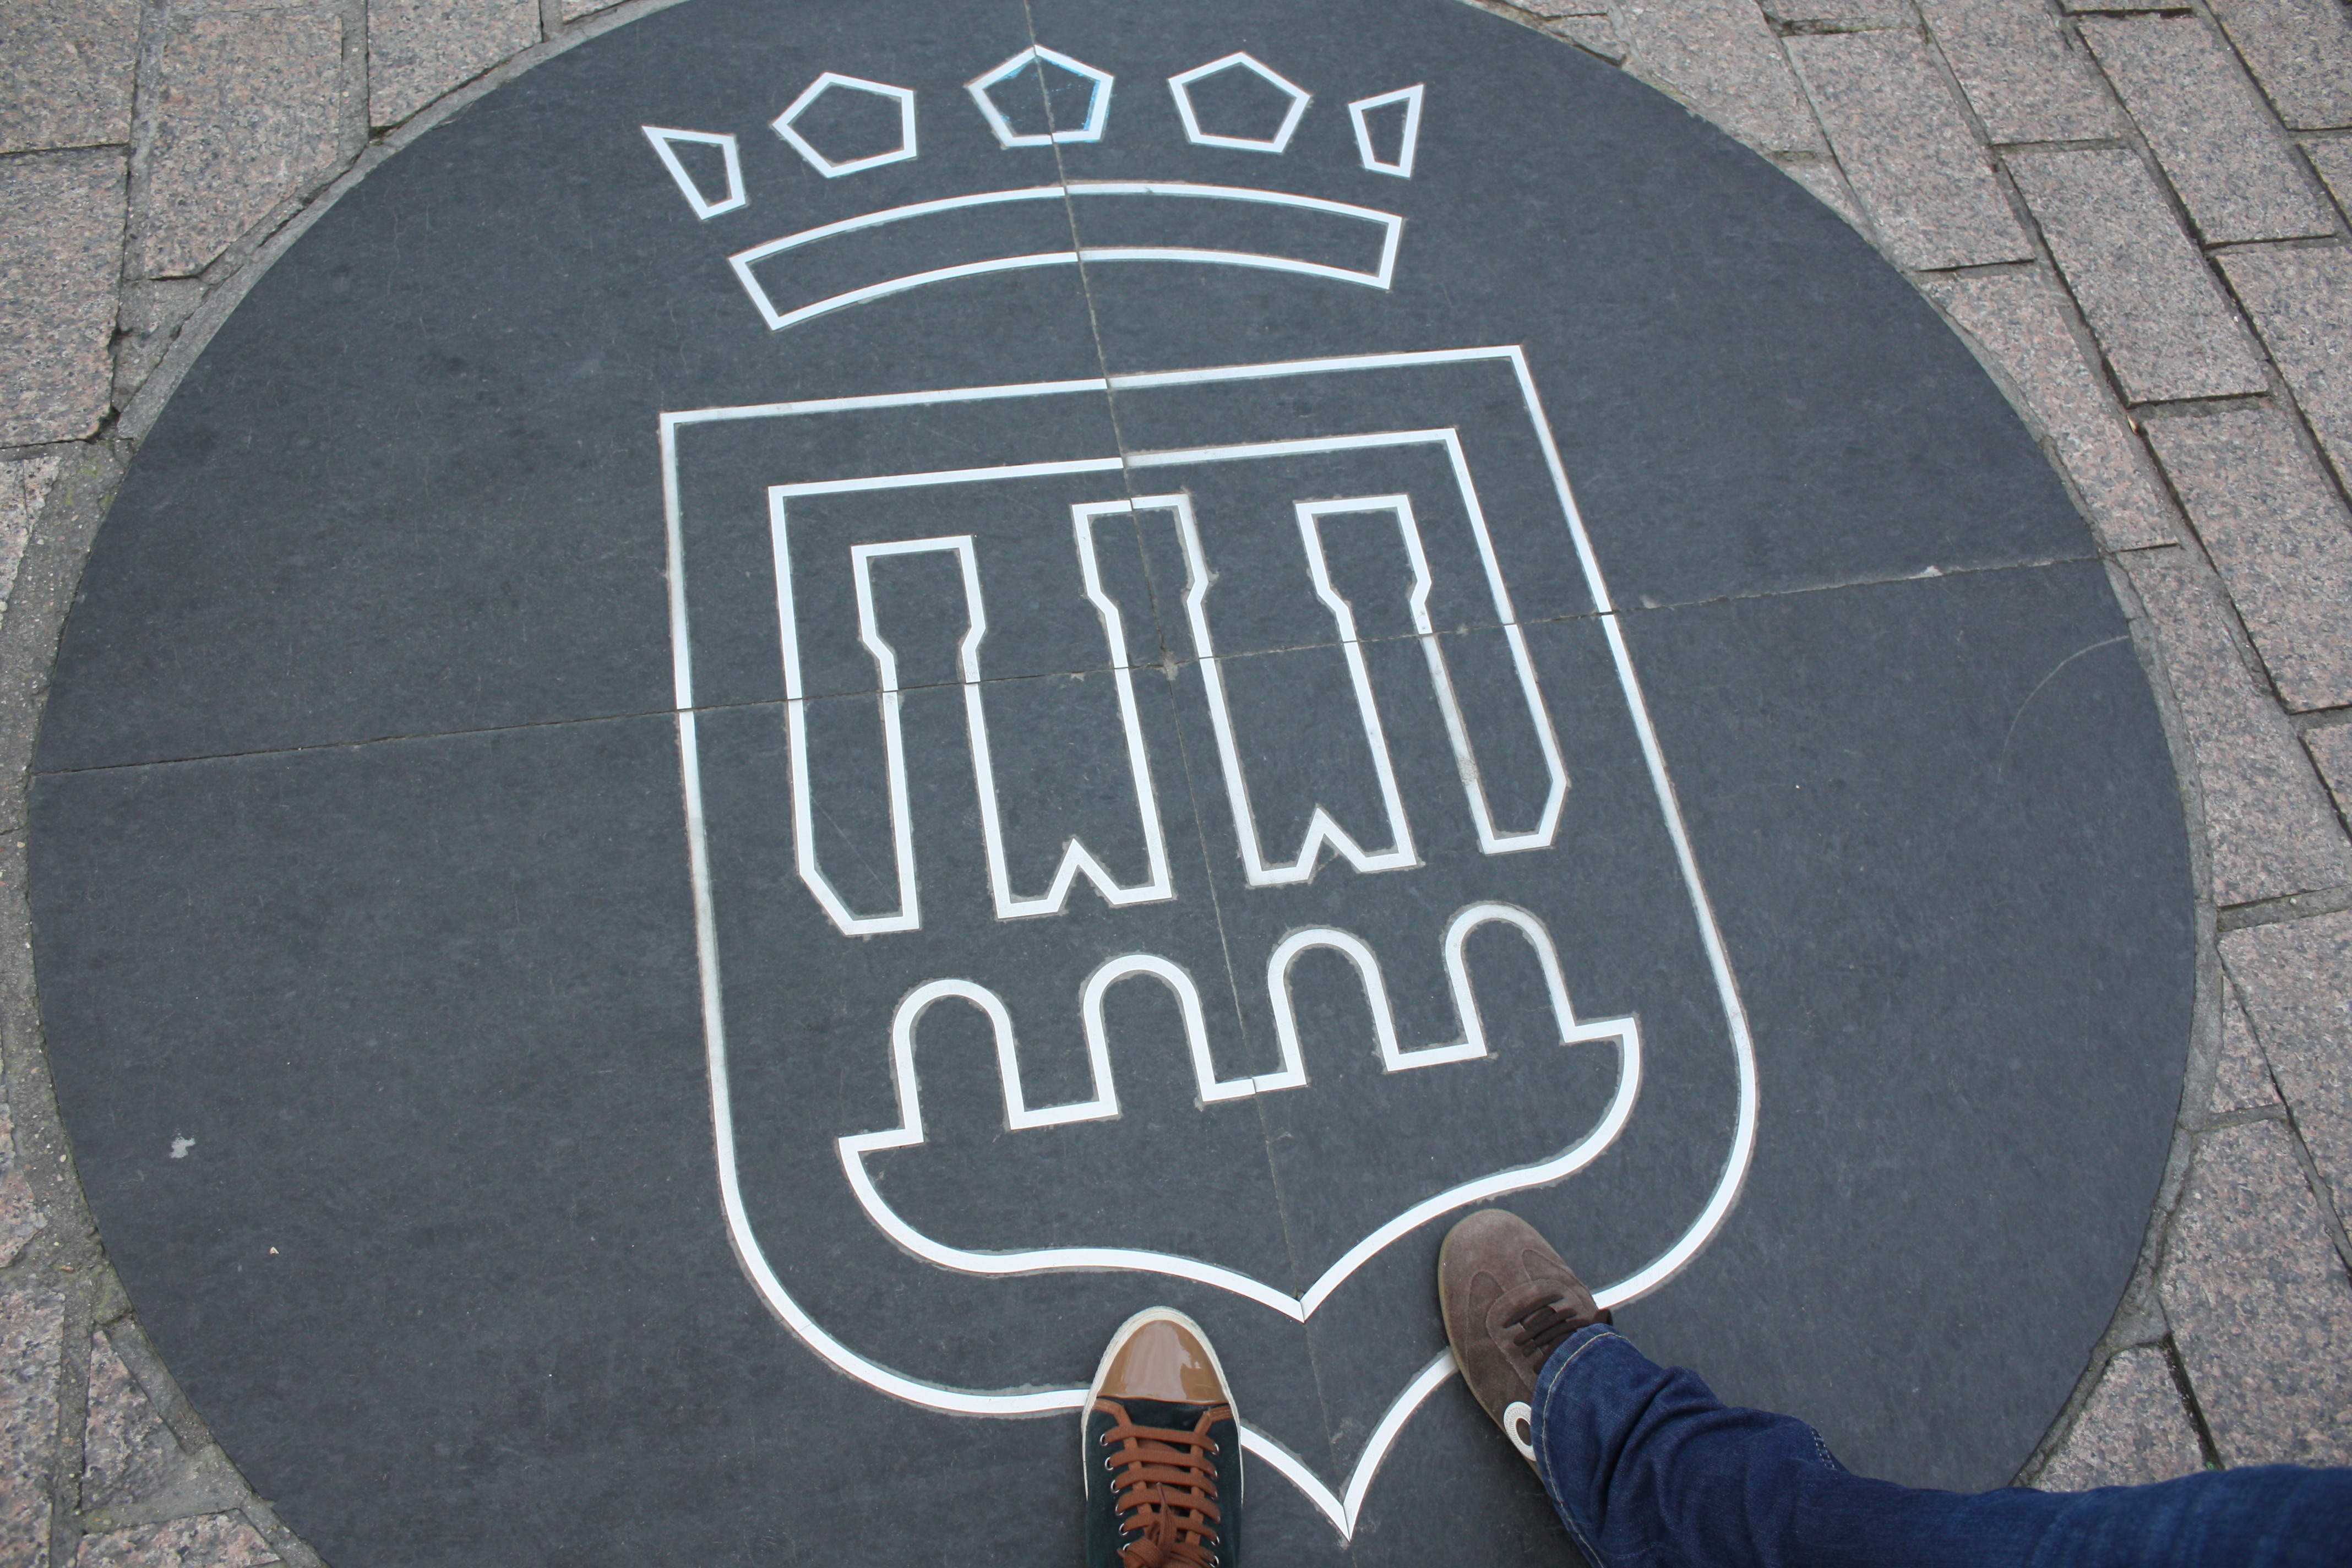
feet, sign, memorial, coat of arms, logro o, commemorative plaque